Katha Parayumpol

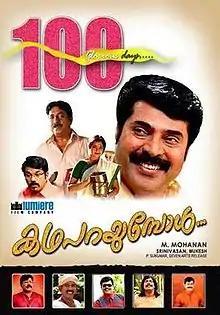
Theatrical release poster

Katha Parayumpol is a 2007 Indian Malayalam-language comedy drama film directed by M. Mohanan, written by Sreenivasan, and co-produced by Sreenivasan and Mukesh. It stars Sreenivasan, Meena and Mammootty. The film was considered a commercial success.